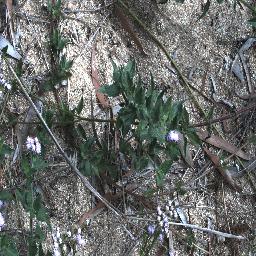
Label: siam_weed